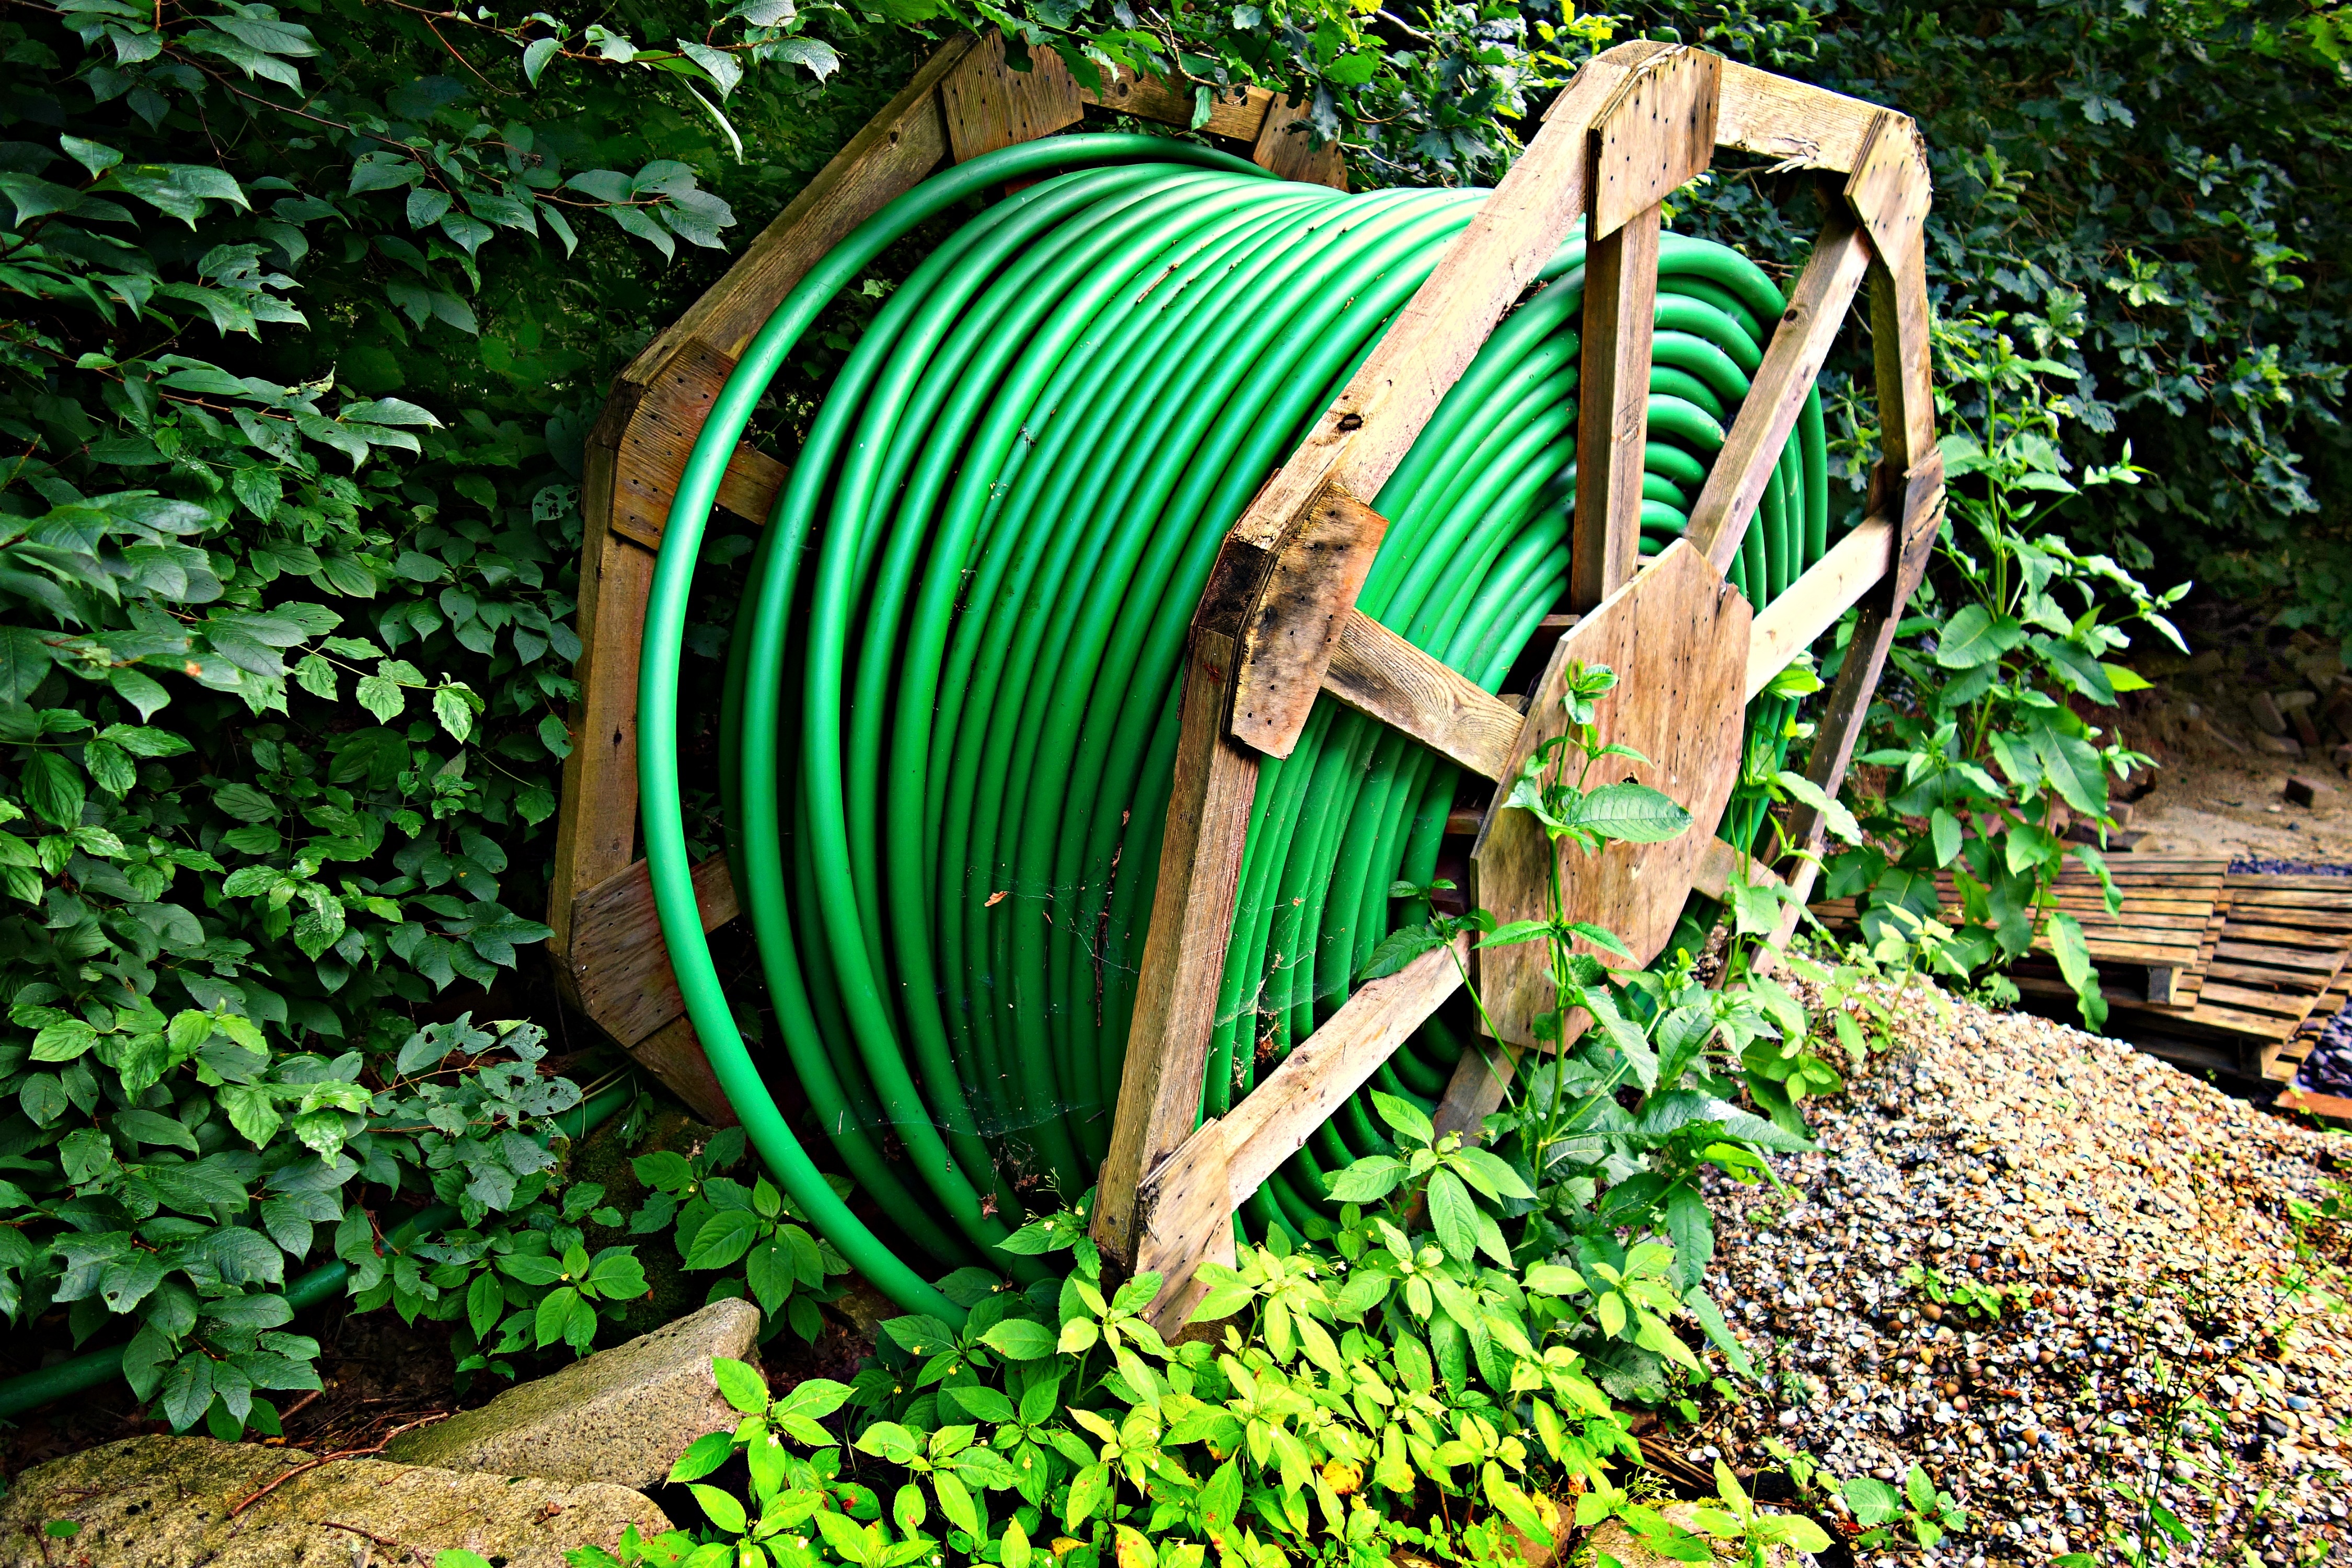
forest, wood, lawn, tool, cable, green, jungle, equipment, backyard, industry, garden, material, reel, yard, cable reel, wooden cable reel, drum reel, man made object, outdoor structure